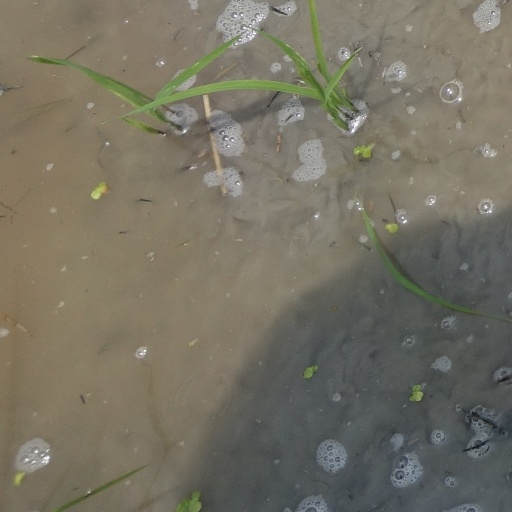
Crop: rice